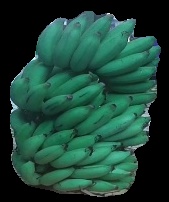
Variety: elakki-bale
Grade: grade2